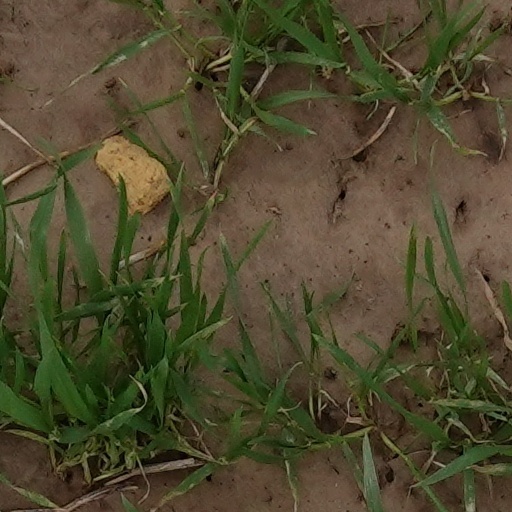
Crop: wheat